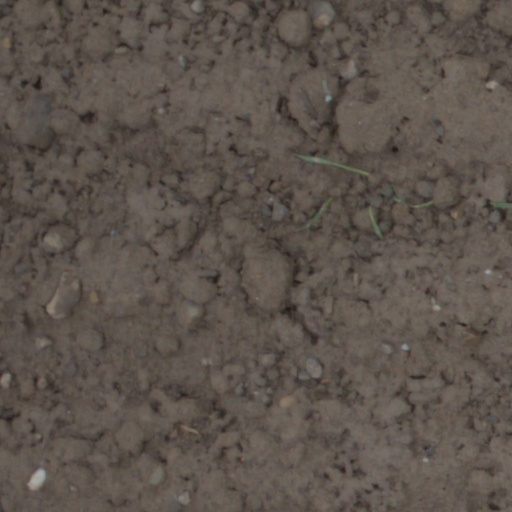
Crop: wheat